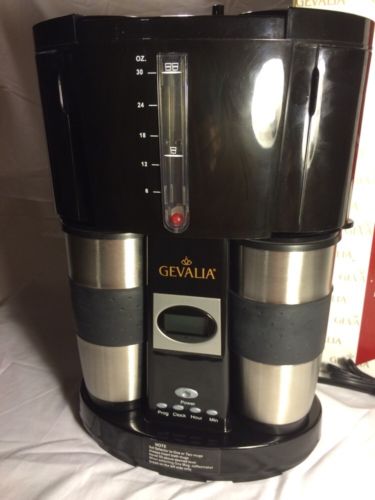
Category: coffee maker